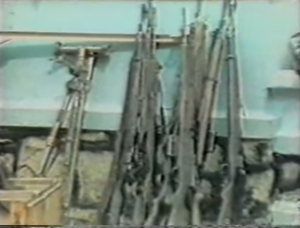
Armes capturées par les forces armées zaïroises sur le FLNC pendant la première guerre du Shaba. Extrait du reportage ""Mobutu Sese Seko